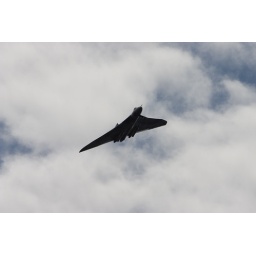
Vulcan flying on Saturday 19th at Farnborough. Shots taken fron 1st floor window in Frimley Green